Judd Ehrlich

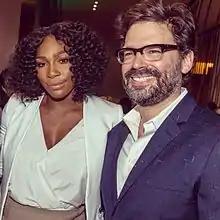
Judd Ehrlich with Serena Williams at the 2016 Tribeca Film Festival premiere of "Keepers of the Game"

Judd Milo Ehrlich is an American documentary film director and producer. He is known for directing "Keepers of the Game" (2016) and "The Price of Freedom" (2021).